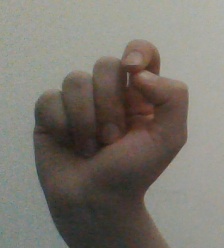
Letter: fa